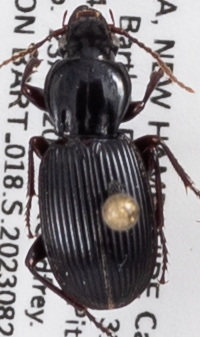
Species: Pterostichus tristis
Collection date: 2023-08-23
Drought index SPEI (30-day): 0.8
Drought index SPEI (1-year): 1.69
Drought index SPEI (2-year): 0.54